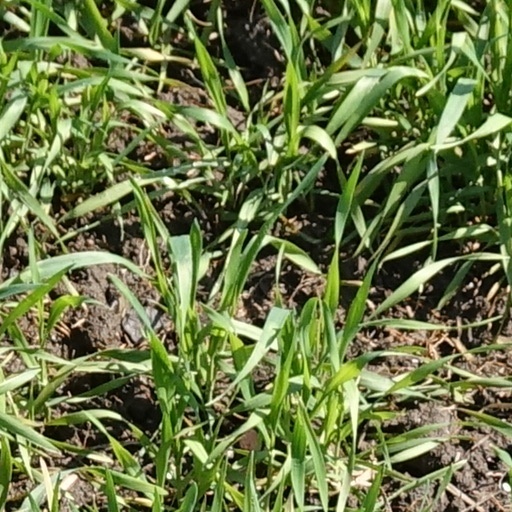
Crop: wheat